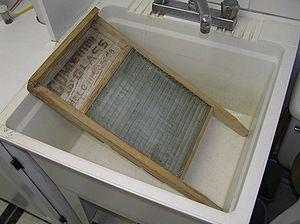
Une planche à laver est un outil conçu pour le lavage des vêtement. Avec le nettoyage mécanique des vêtements, devenant plus courant à la fin du XXᵉ siècle, la planche à laver est devenu mieux connue pour son utilisation secondaire en tant qu'instrument de musique.